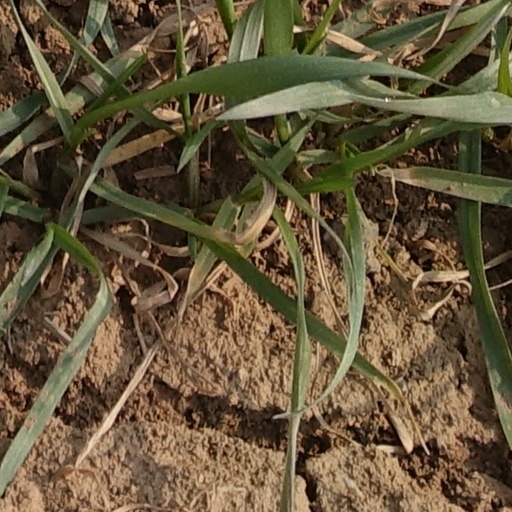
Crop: wheat